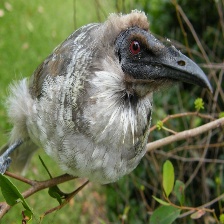
Species: NOISY FRIARBIRD
Scientific name: PHILEMON CORNICULATUS